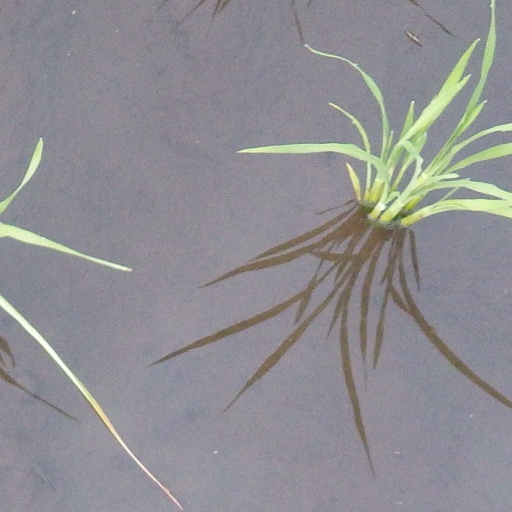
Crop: rice